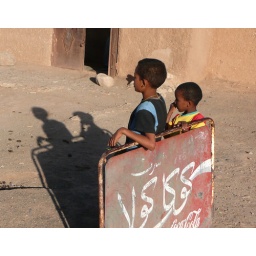
Moroccan boys by Coke sign